Syrian literature

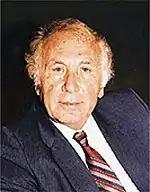
Nizar Qabbani

The early works of the Syrian Kurdish writer Salim Barakat (* 1951), born in Qamishli, are characterized by his youthful experiences with the diverse cultural influences of the Arab, Assyrian, Armenian, Circassian and Yazidi ethnic groups in this region bordering Turkey. In 1970, Barakat traveled to Damascus to study Arabic literature, but after a year moved on to Beirut, where he lived until 1982. During his stay in Beirut, he published five volumes of poetry, a diary and two volumes of autobiographies. His volume of short stories from 1980, "The Iron Grasshopper" contains depictions of the life of the Kurdish population in his homeland. In 1982 he moved to Cyprus and worked as editor-in-chief of the literary magazine Al Karmel, whose editor was the Palestinian poet Mahmoud Darwish. In 1999 Barakat emigrated to Sweden, where he has lived ever since.